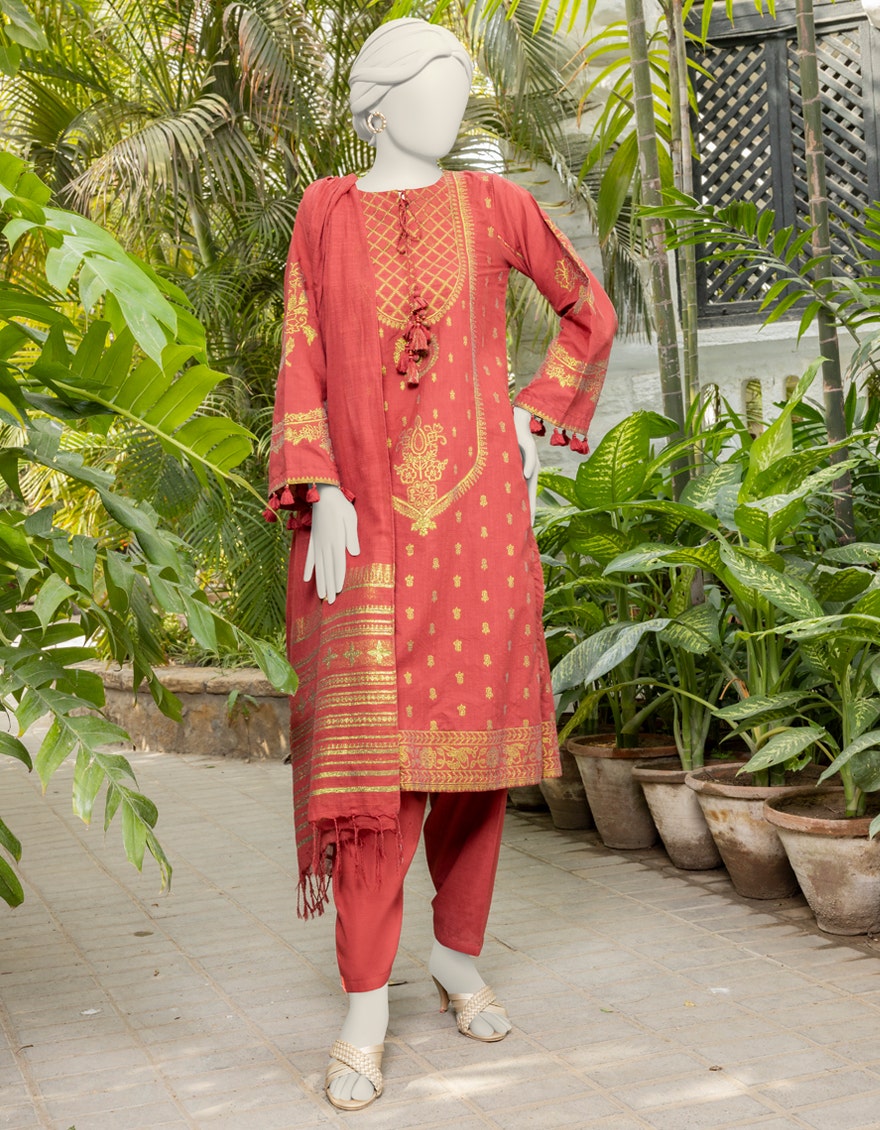
red multi embroidered salwar suit